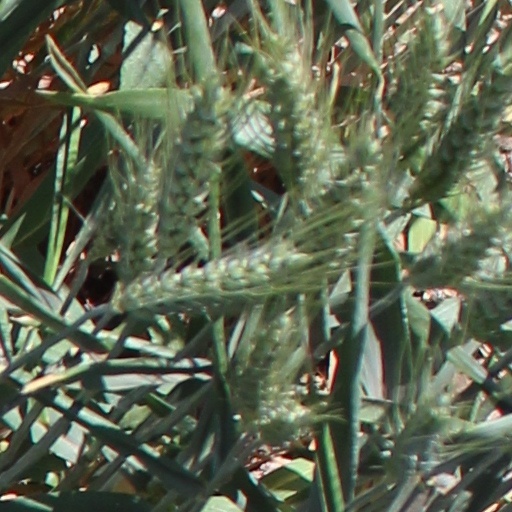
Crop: wheat